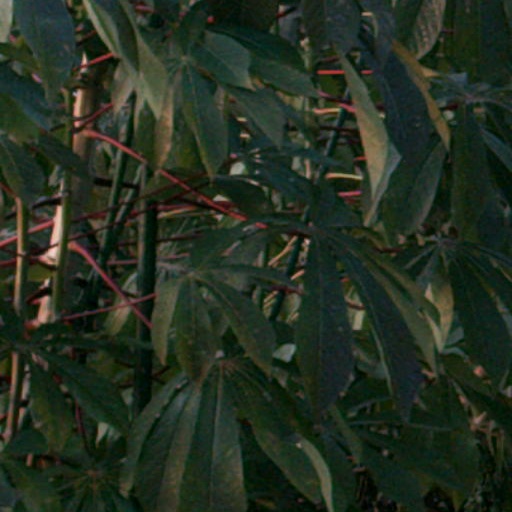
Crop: cassava